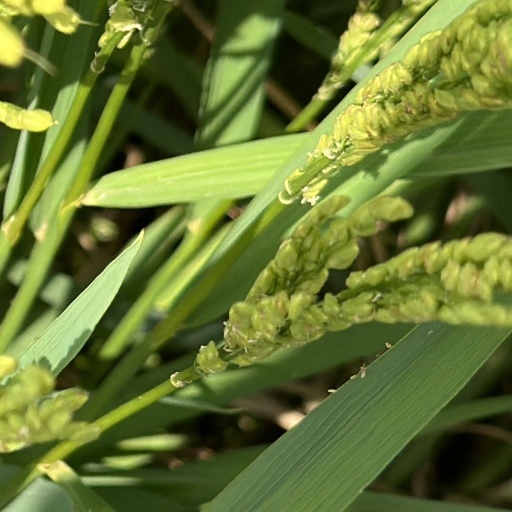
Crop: rice